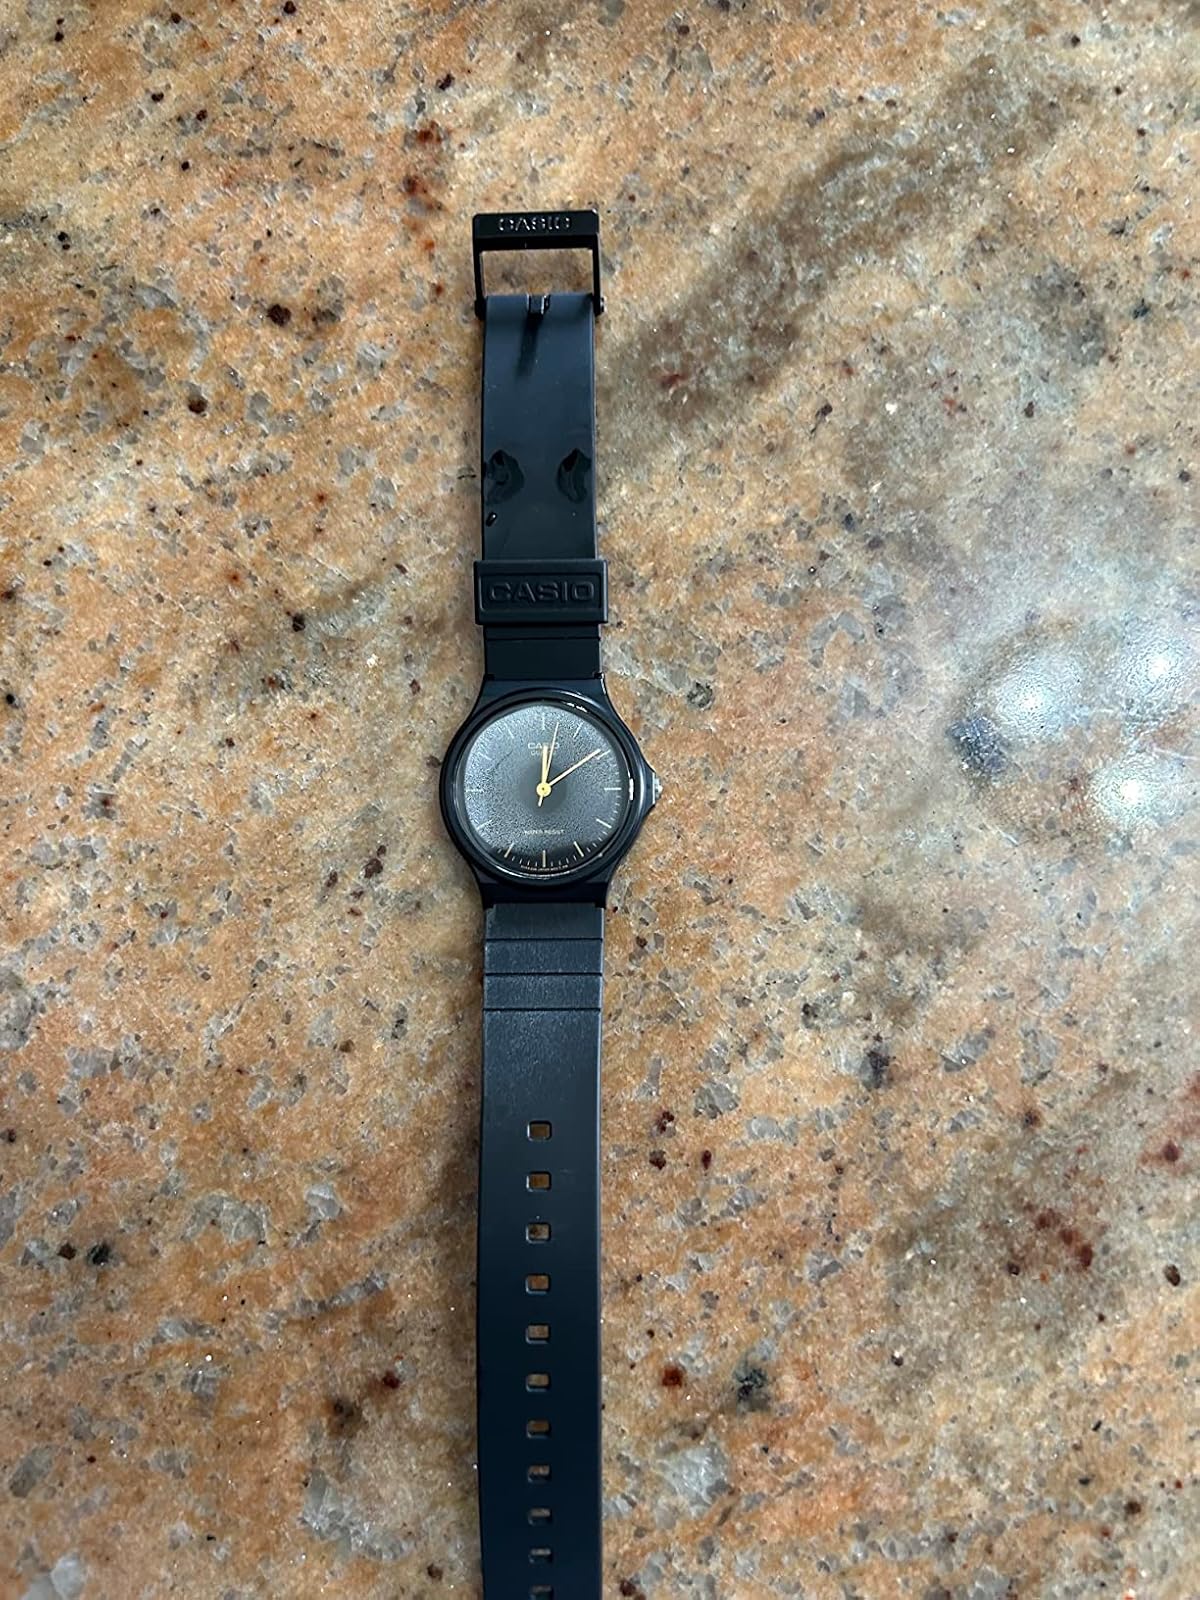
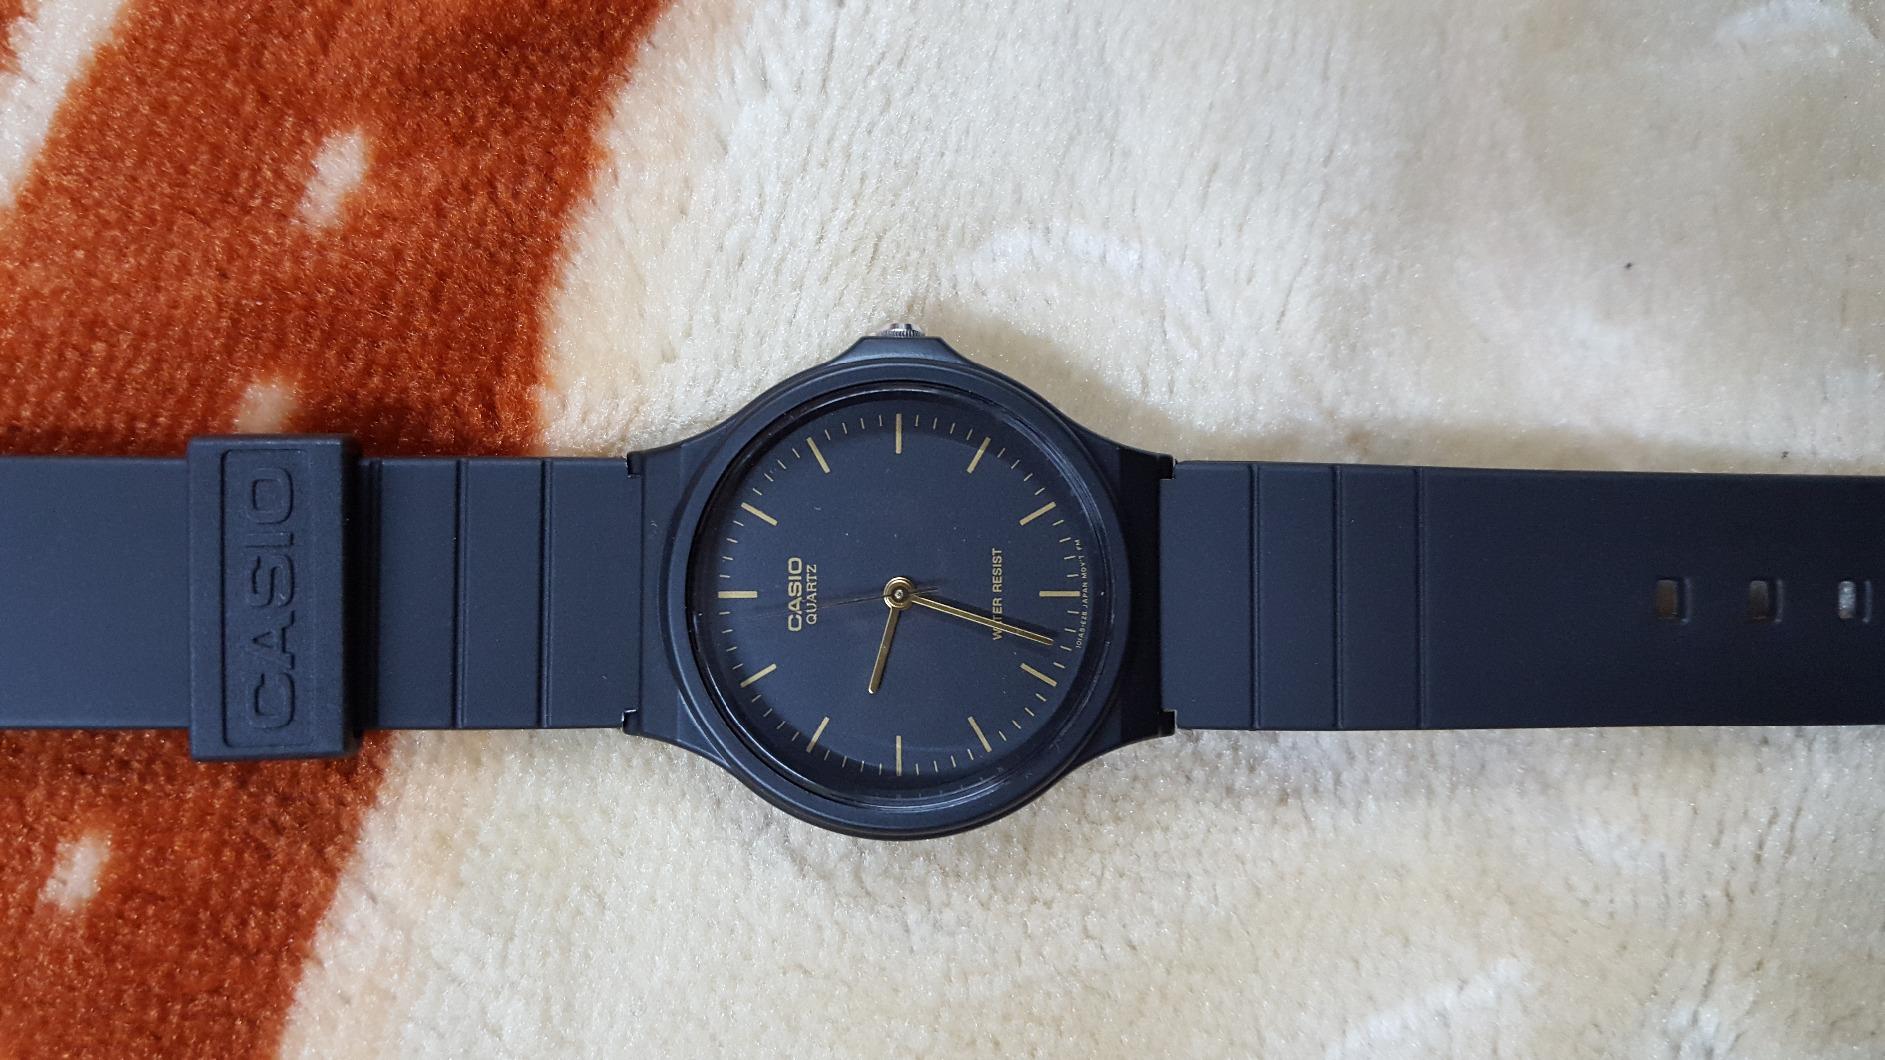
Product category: accessories_watch
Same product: yes